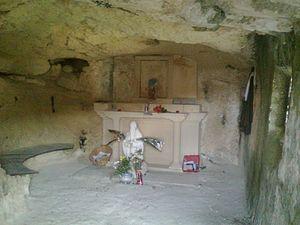
Jérôme Nunzio Matteo Terzo, en religion Jérôme de Jésus Marie Joseph, est un ermite italien, né à Noto en Sicile. Après s'être occupé de l'ermitage de Santa Maria Scala del Paradisio, il entre dans l'Ordre du Carmel, dans le couvent qu'il a fait construire près de l'église. Il donne une grande impulsion à la dévotion de Notre-Dame della scala et partage sa vie entre la contemplation et la prédication. Il décède en 1758, il est enterré dans le sanctuaire.